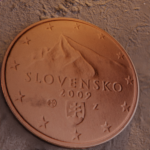
Coin value: 1cent
Country: sk
Edition: standard